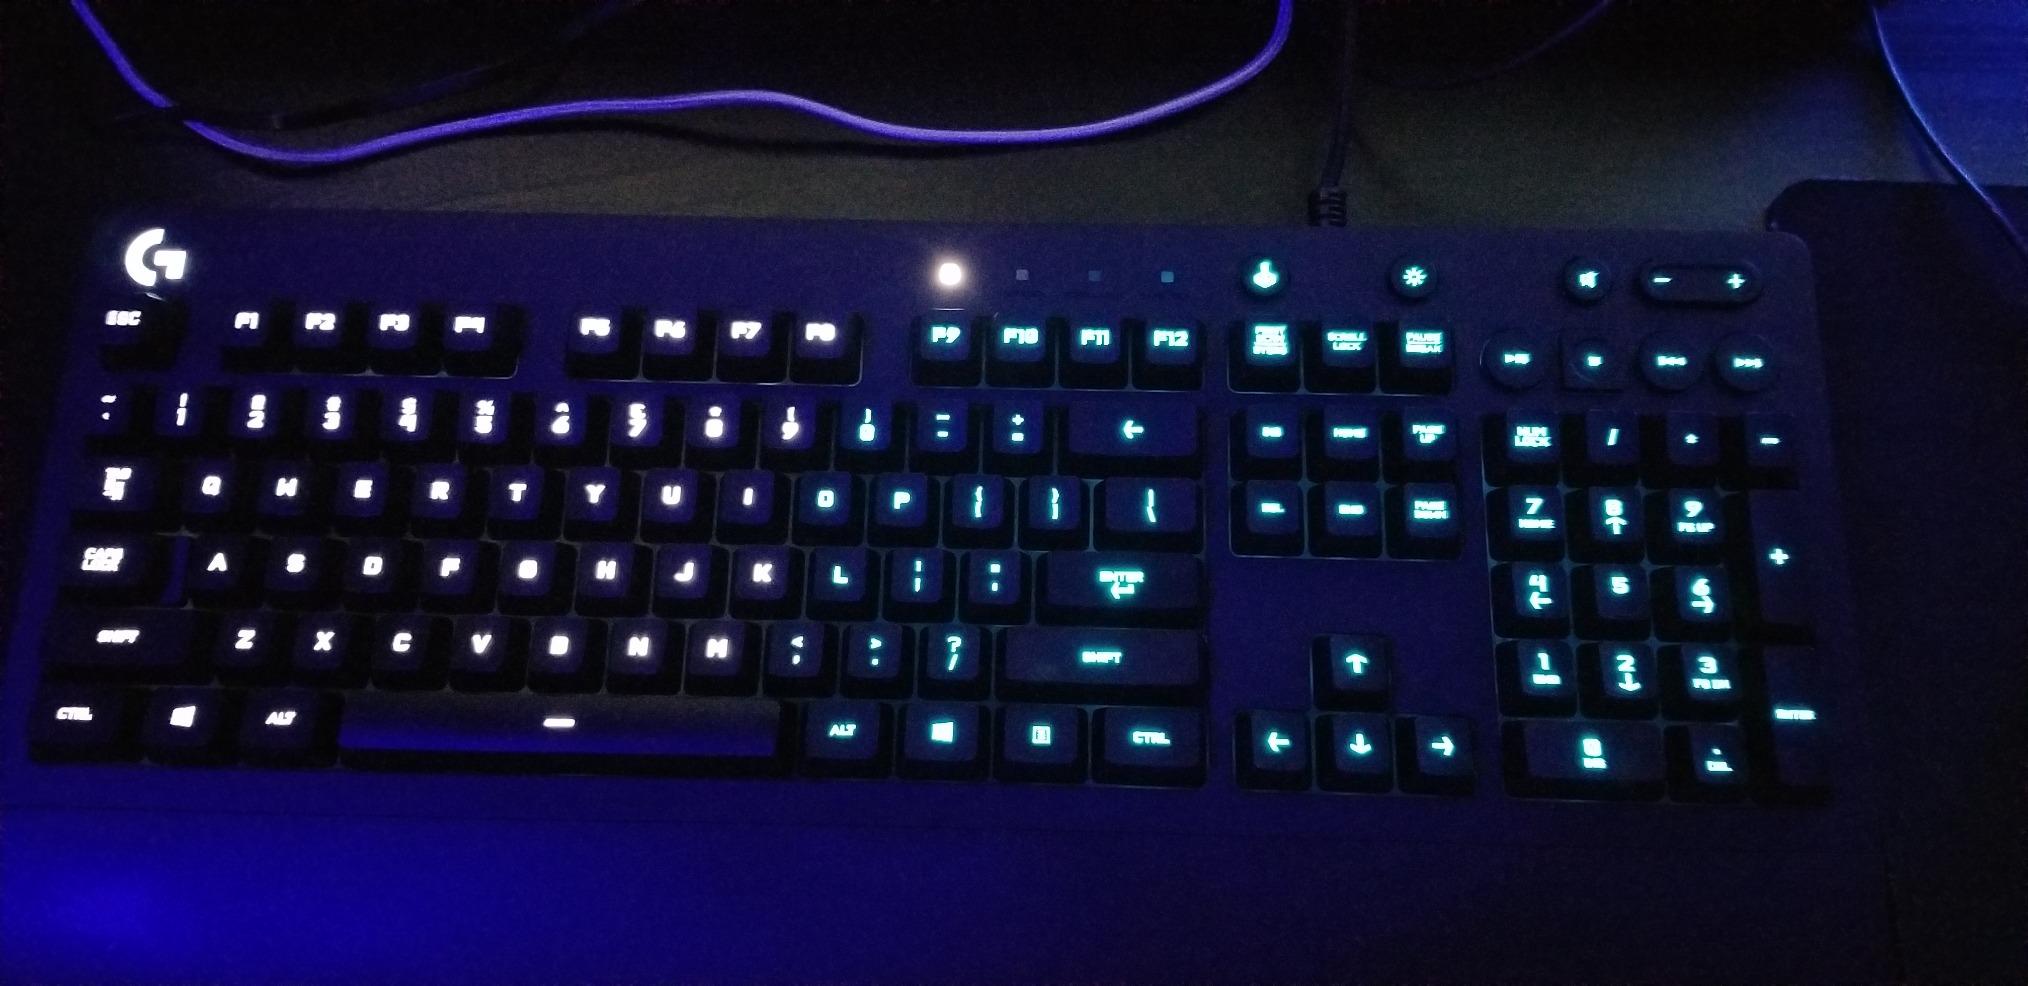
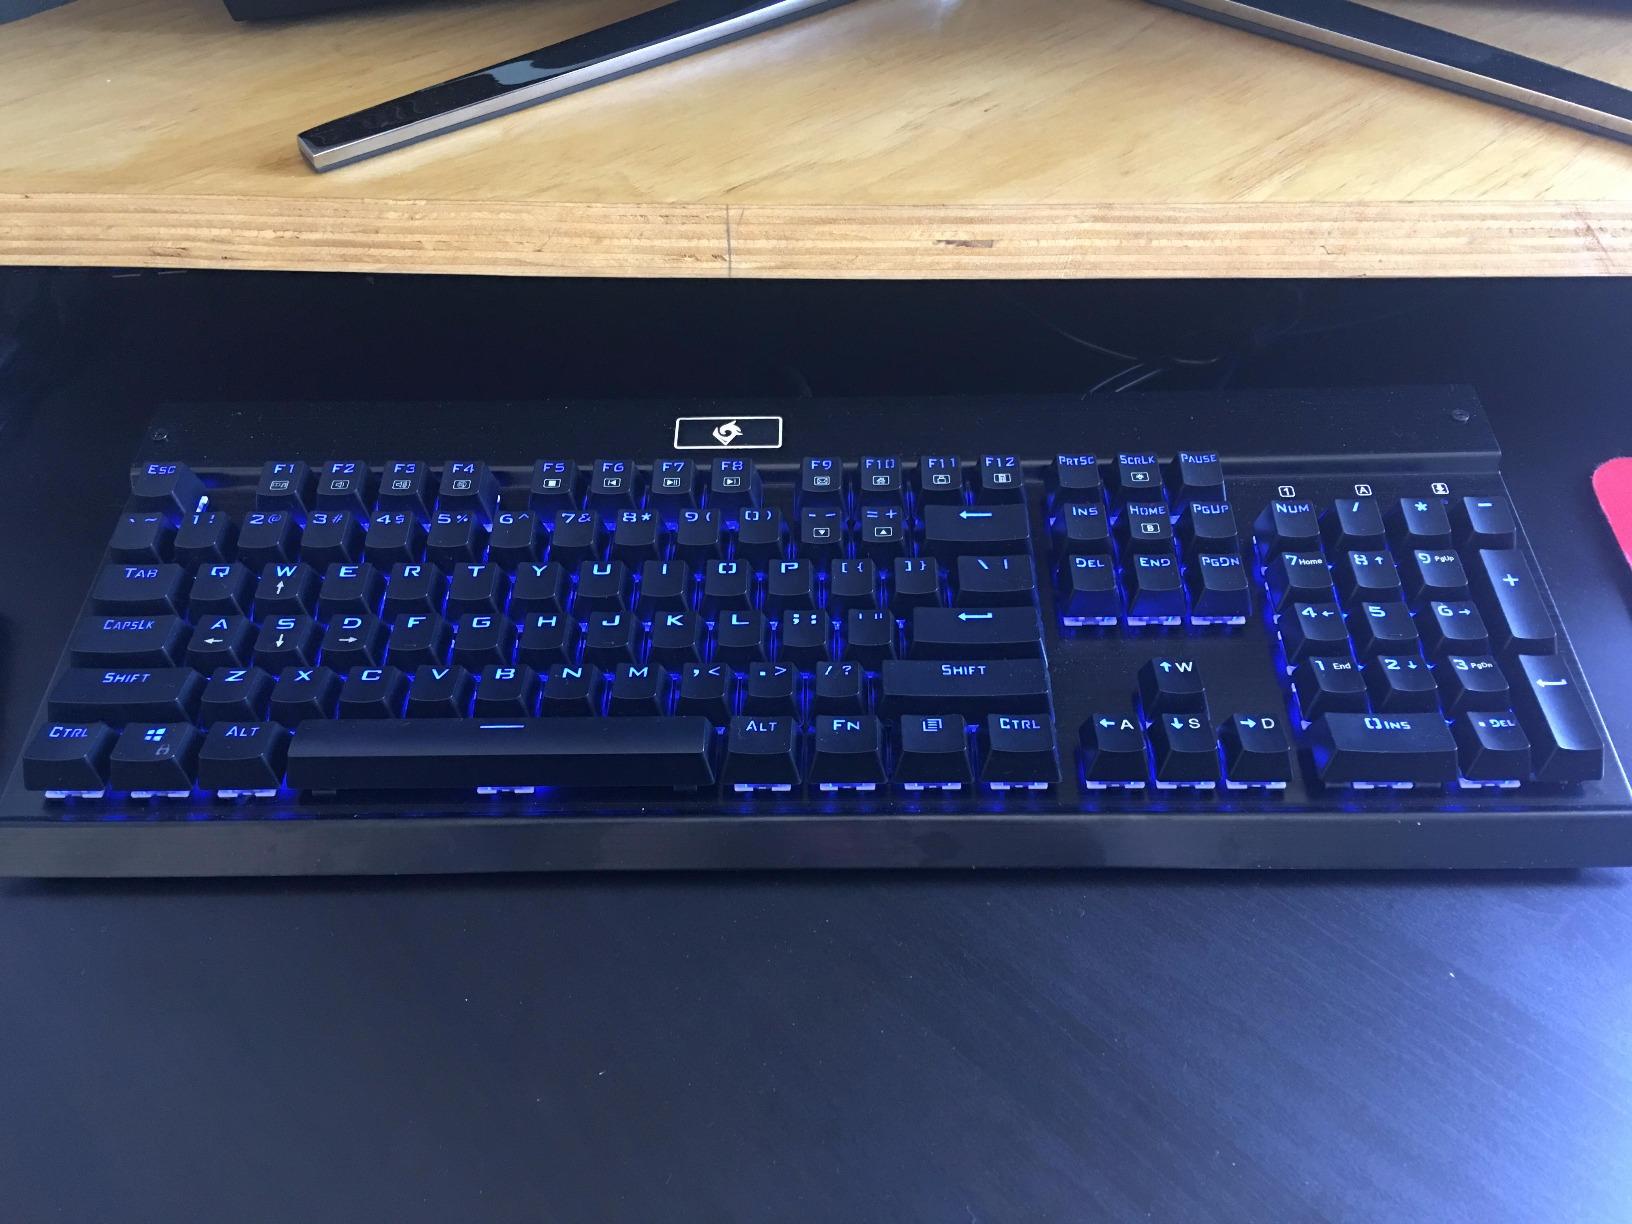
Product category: keyboard
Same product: no